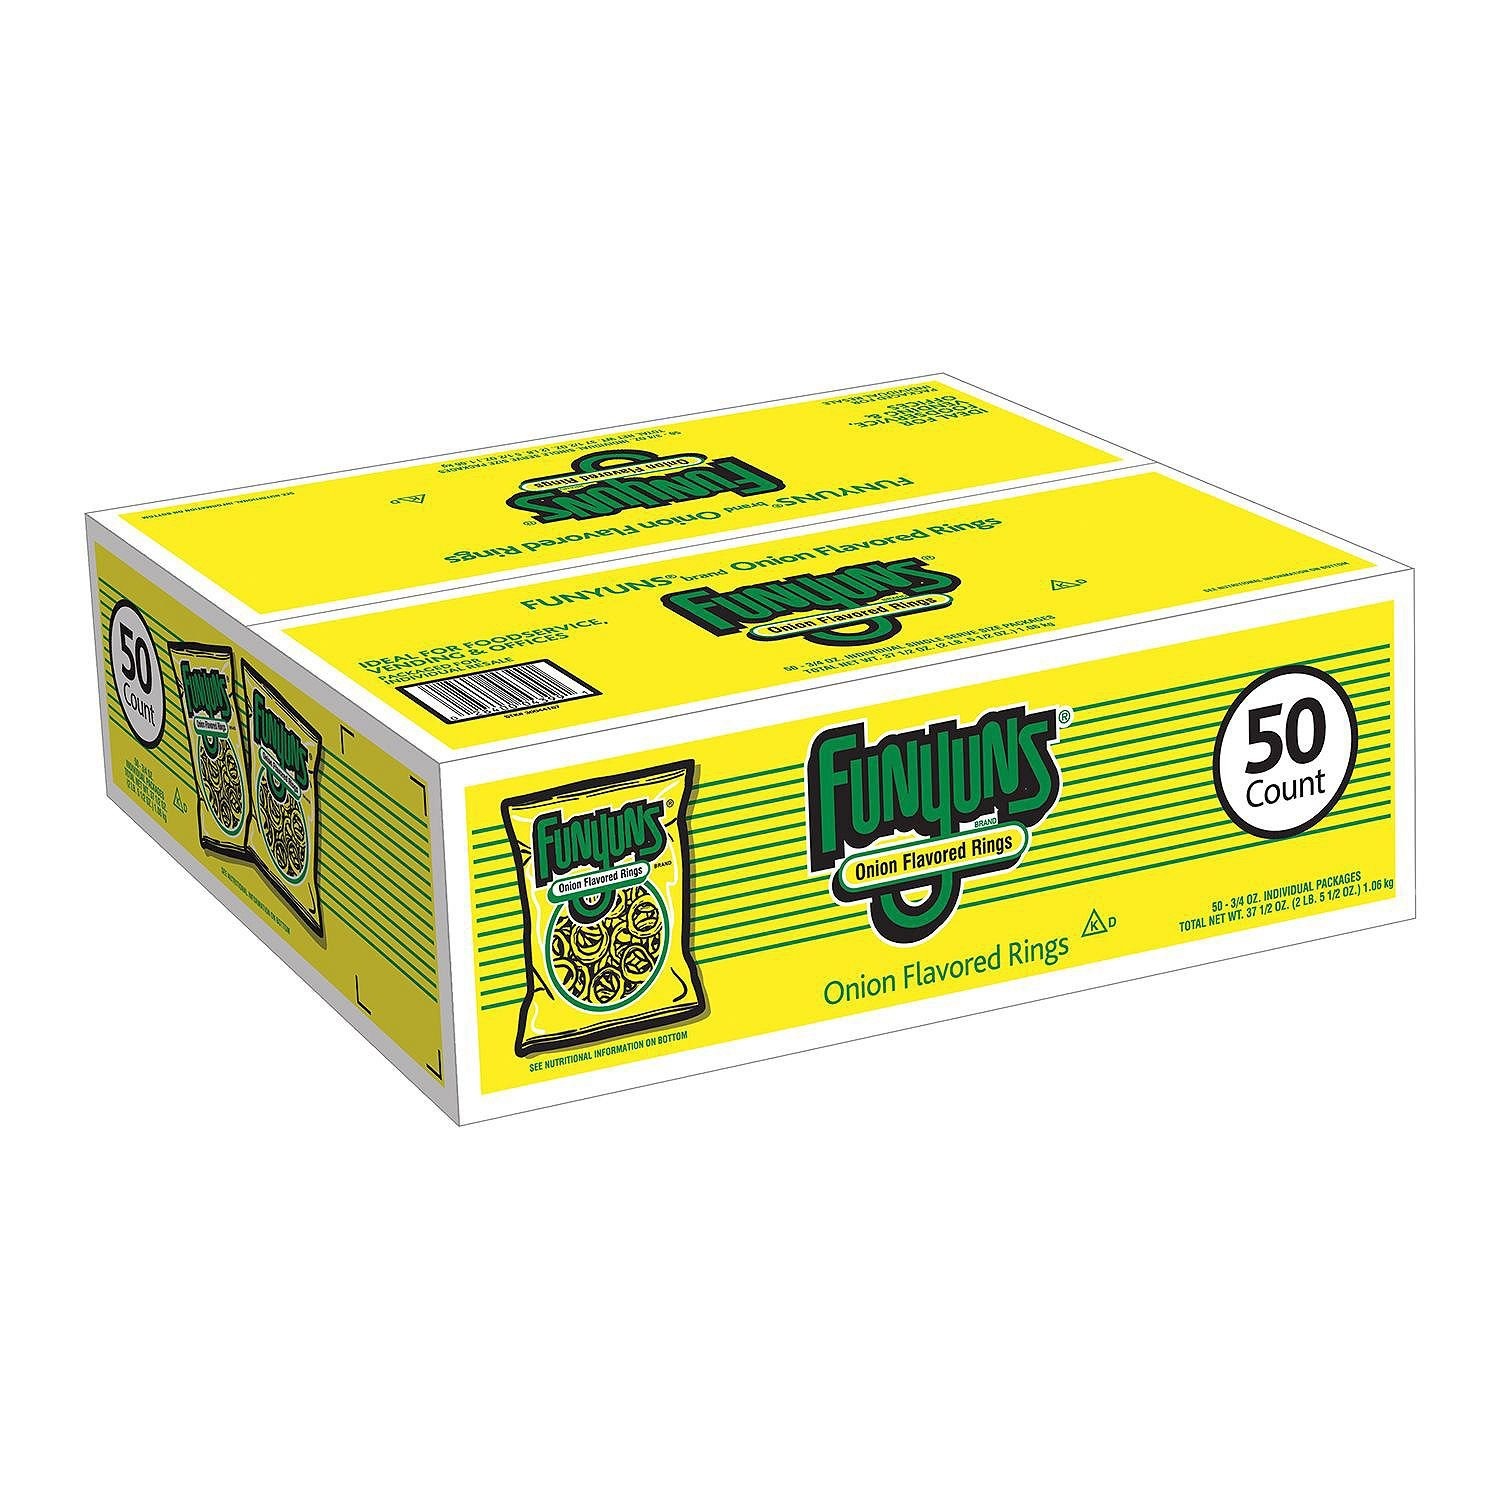
Item Name: Fritos Funyuns Snack, 37.5 Ounce, Pack of 50
Bullet Point 1: Individually wrapped for on-the-go snacking and resale
Bullet Point 2: Ideal for vending and concession stands
Bullet Point 3: Great for stocking office breakrooms and packing lunches
Value: 37.0
Unit: ounce

Price: 24.965